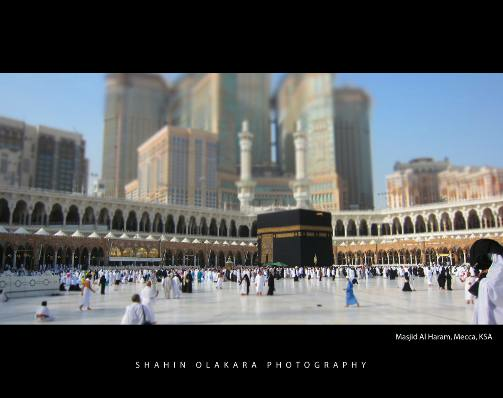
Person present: No